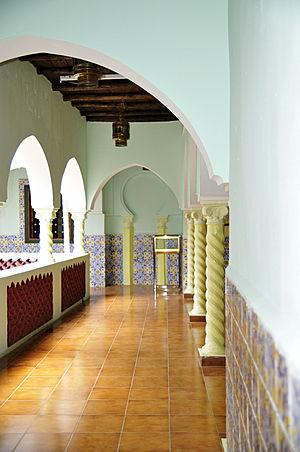
Demeure de l'Emir Abdelkader à Miliana
Cet article présente une liste non exhaustive de musées en Algérie, classés par commune. L’Algérie compte plus d’une trentaine de musées publics.
Miliana est une commune algérienne de la wilaya d'Aïn Defla, chef-lieu éponyme de daïra de Miliana, elle est située au sud du Dahra, sur les contreforts du mont Zaccar, dominant la vallée du Chelif.